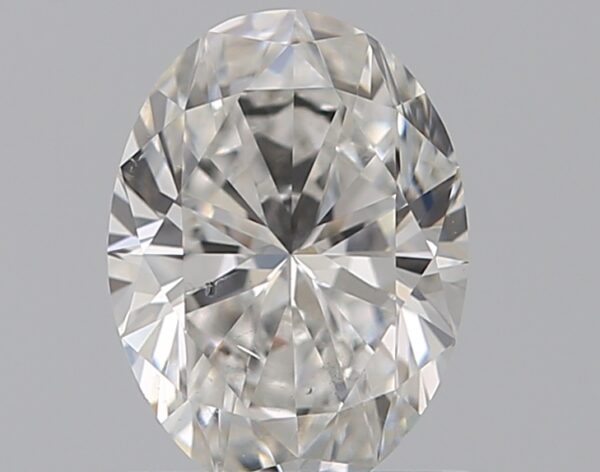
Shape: oval
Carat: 0.7
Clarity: SI1
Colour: E
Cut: EX
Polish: EX
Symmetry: VG
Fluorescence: N
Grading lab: GIA
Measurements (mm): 6.8 x 5.04 x 3.17